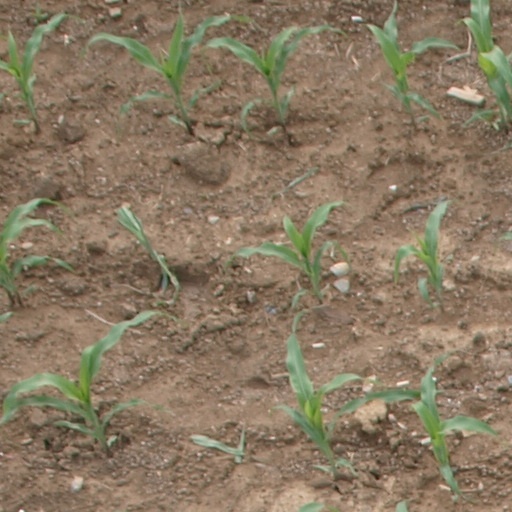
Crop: maize; corn